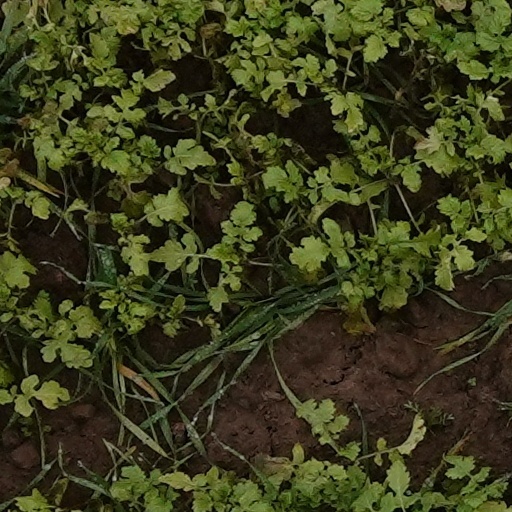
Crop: wheat